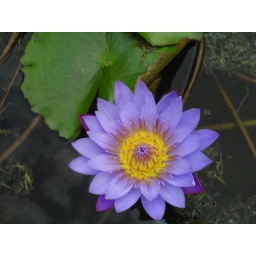
flower near office campus